St. Joseph Catholic Church, Rectory and Cemetery

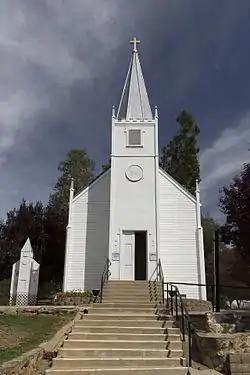

St. Joseph Catholic Church, Rectory and Cemetery is a historic church, rectory, and cemetery located at 4983–4985 Bullion Street in the city of Mariposa, in the Sierra foothills of Mariposa County, California.